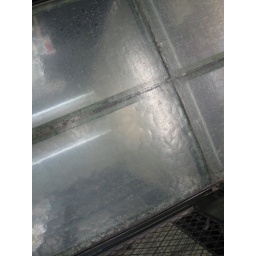
Utica Public Library: glass floor in stacks